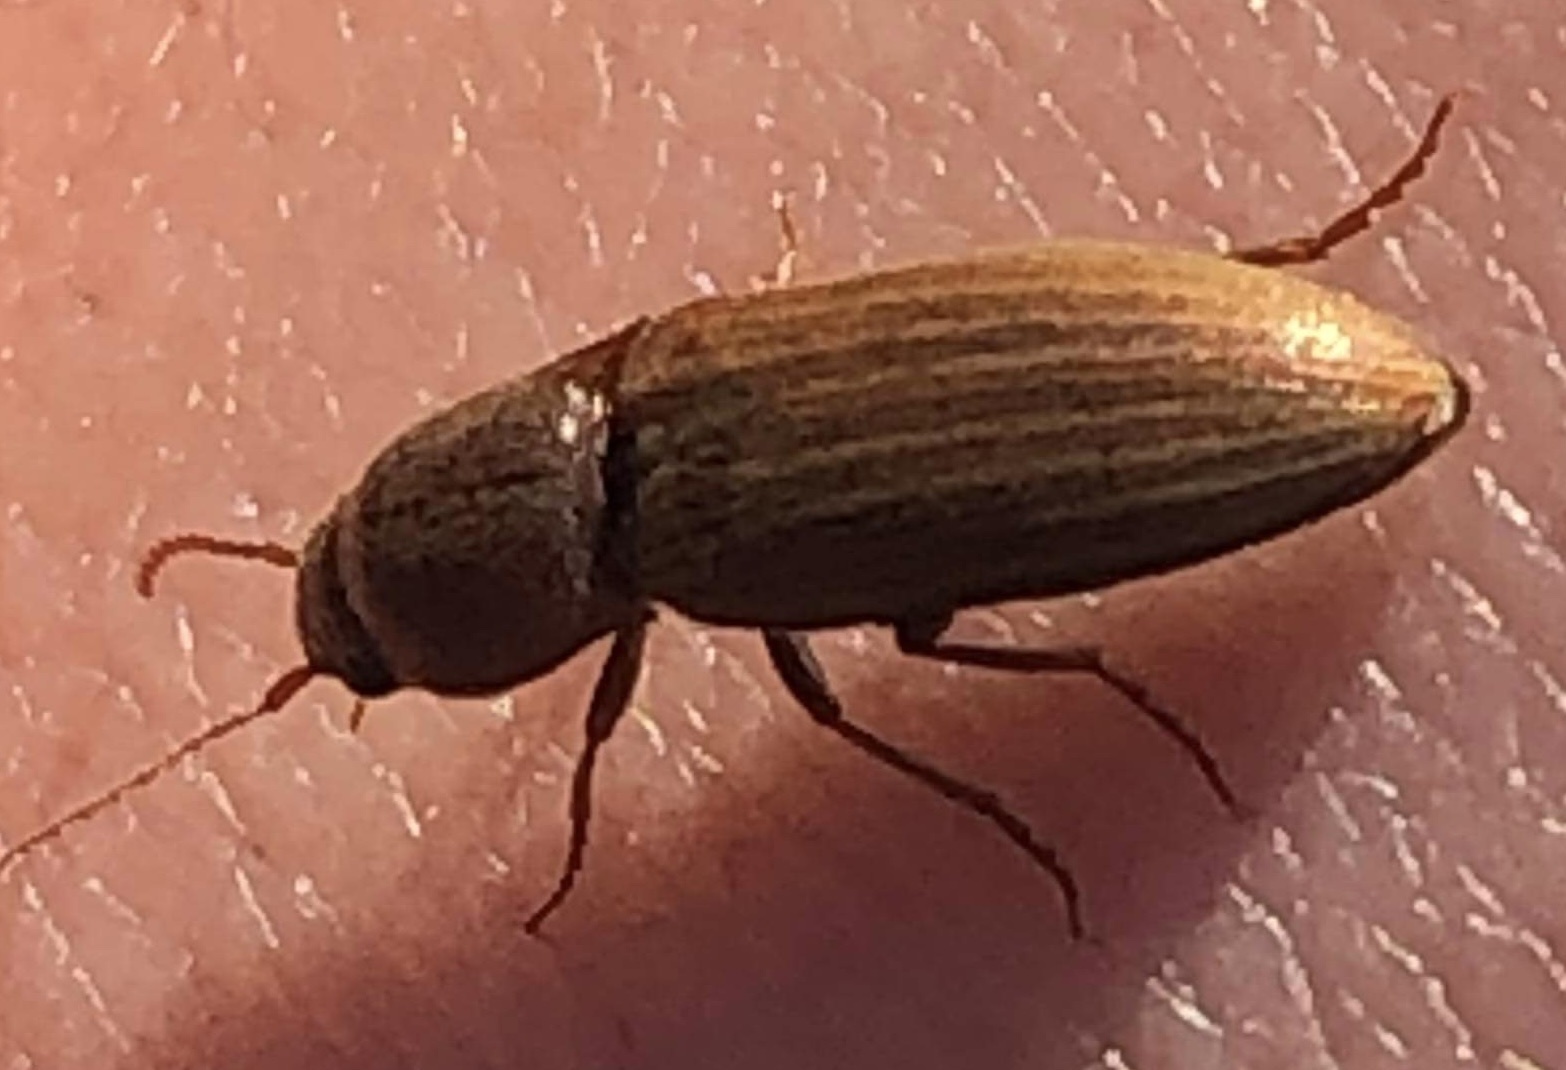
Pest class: clickbeetles_wireworms